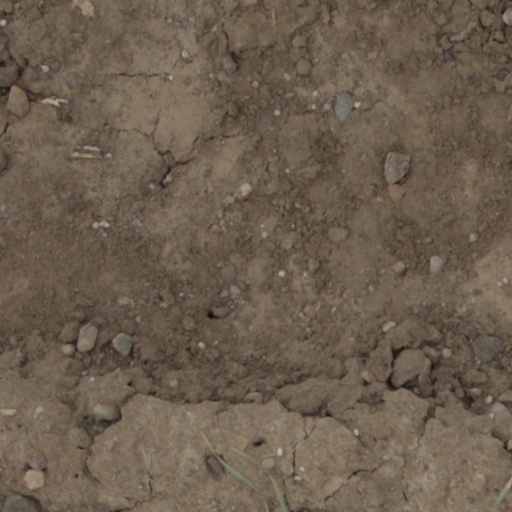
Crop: wheat